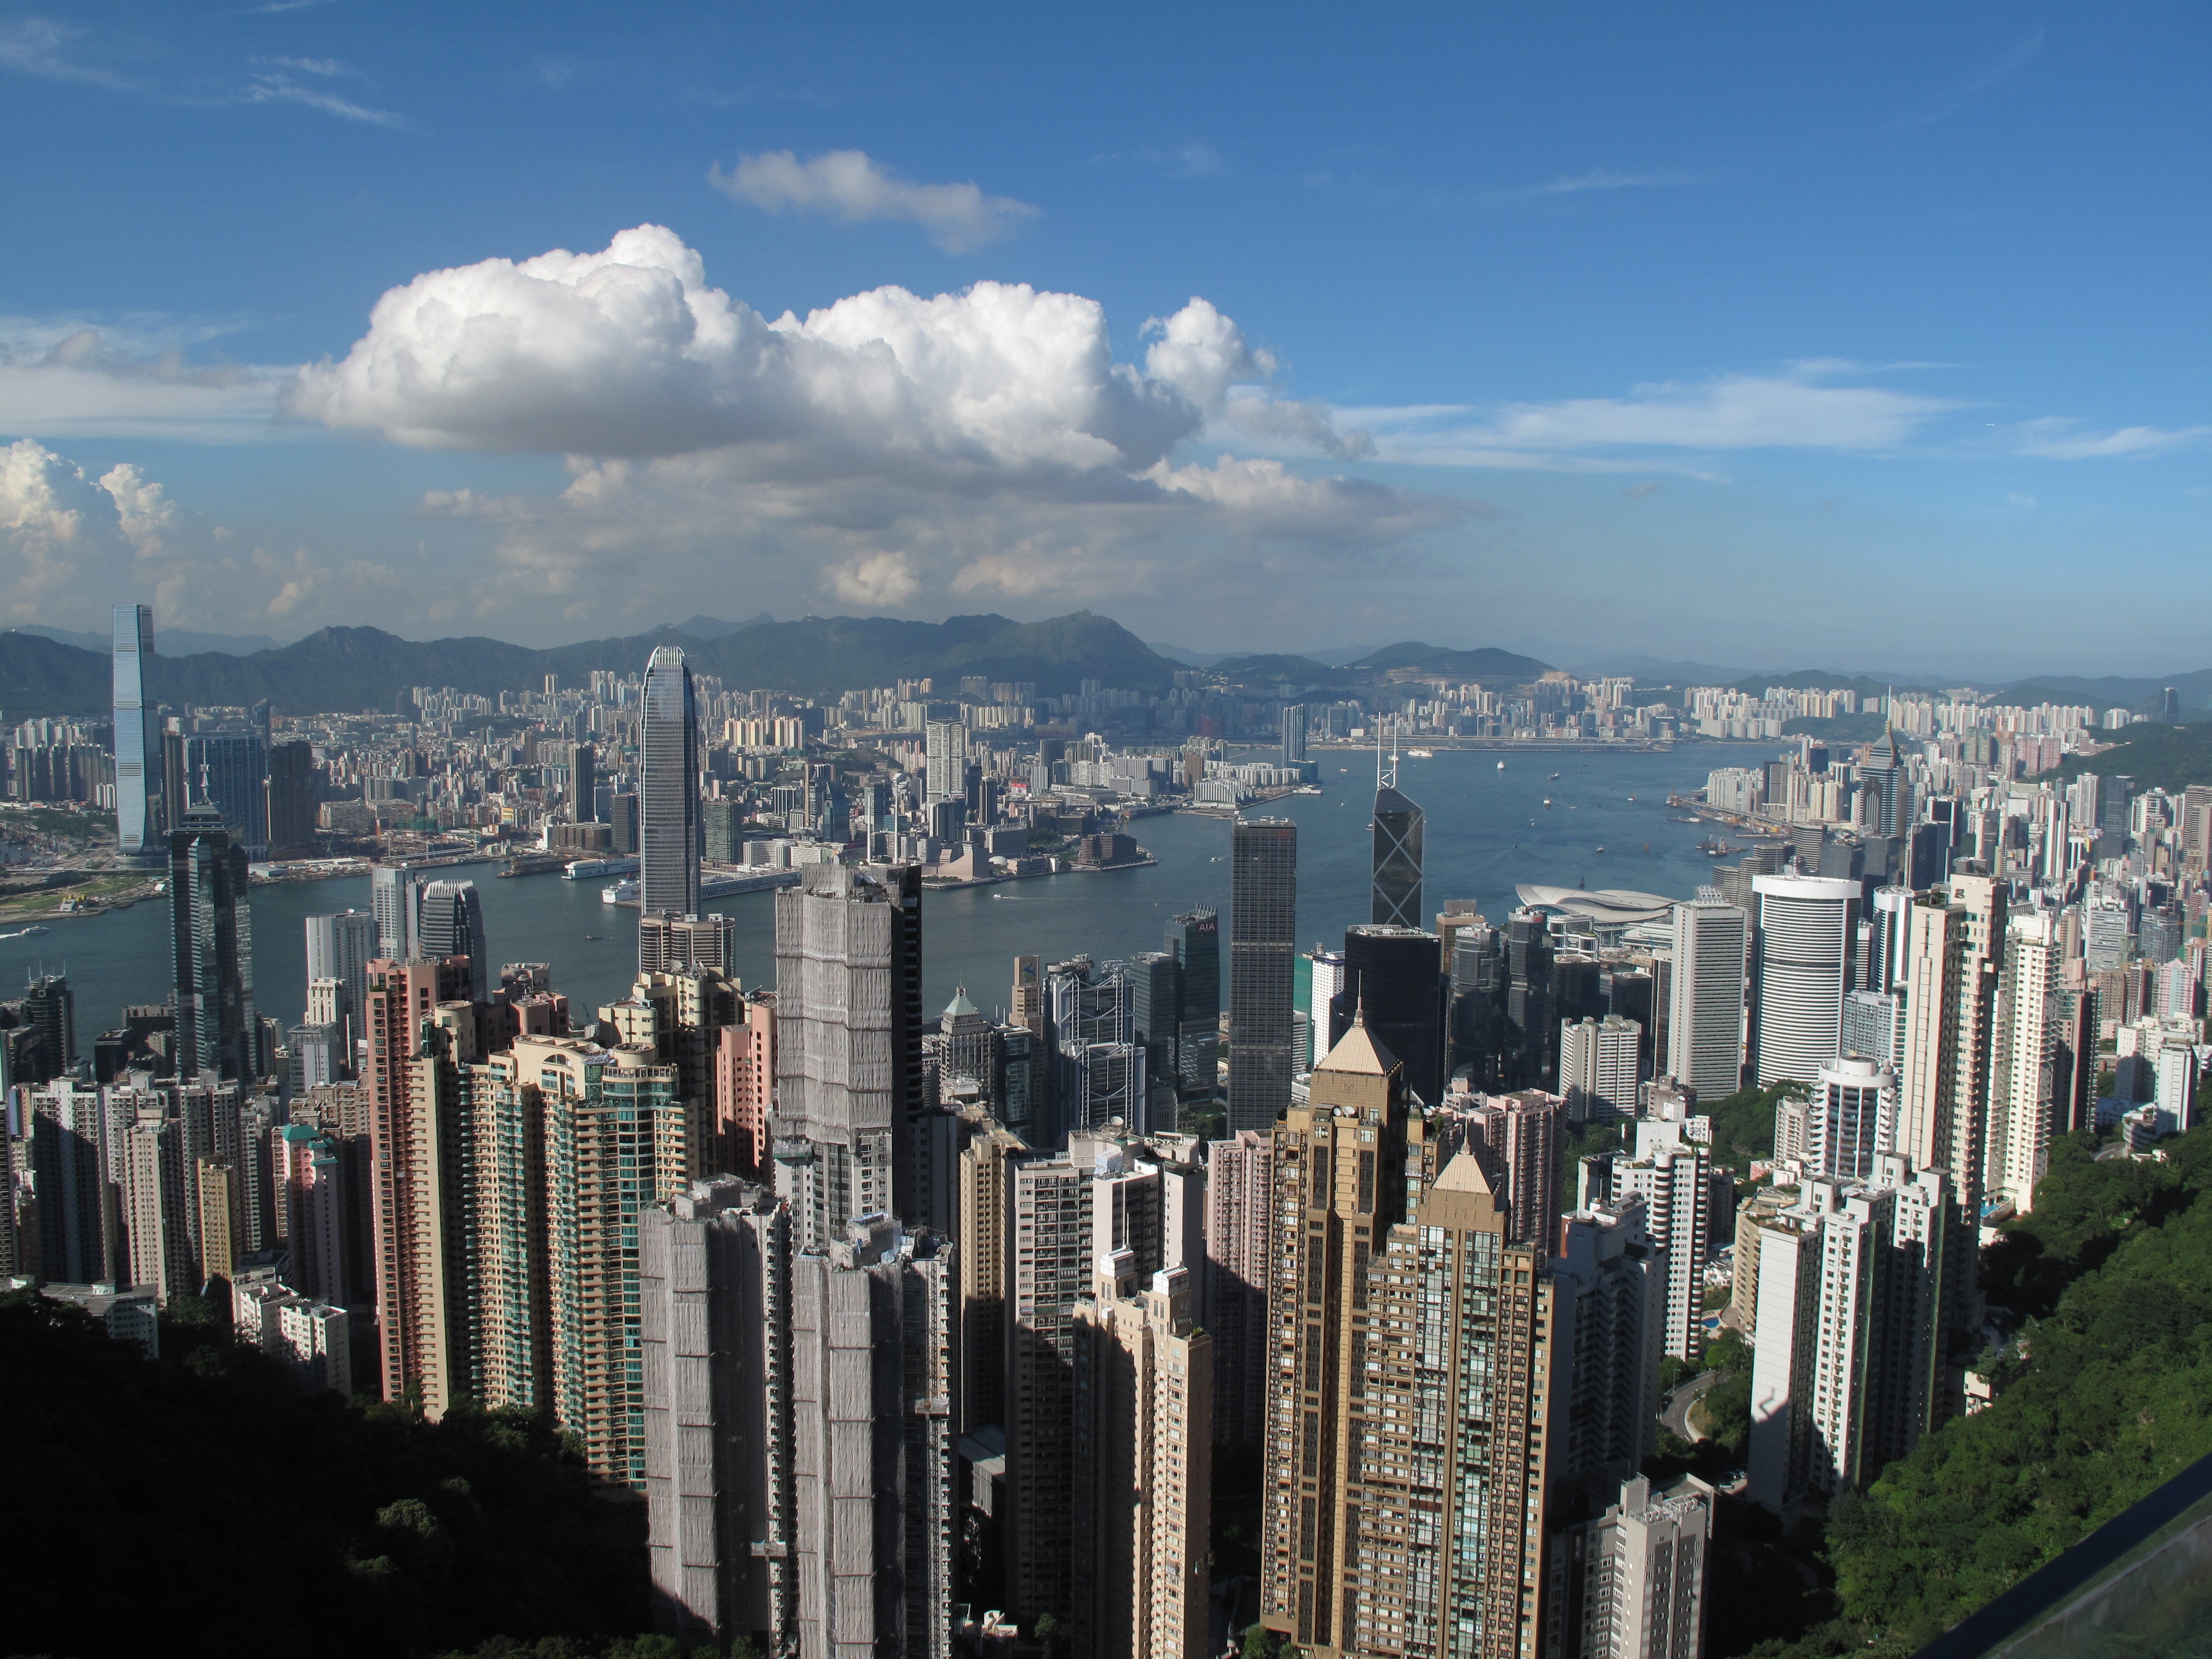
horizon, skyline, building, city, skyscraper, cityscape, panorama, downtown, landmark, tower block, city view, hong kong, skyscrapers, booked, metropolis, neighbourhood, aerial photography, urban area, residential area, geographical feature, human settlement, atmosphere of earth, metropolitan area